David Sargsyan

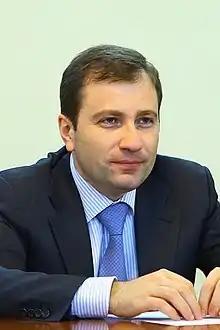

David Sargsyan (born 14 July 1977) is an Armenian politician who served as the Minister of Finance of Armenia from 2013 to 2014. Prior to that, he held the position of the Chief of Staff (Secretary of the Cabinet) of the Government of Armenia from 2008 to 2013.